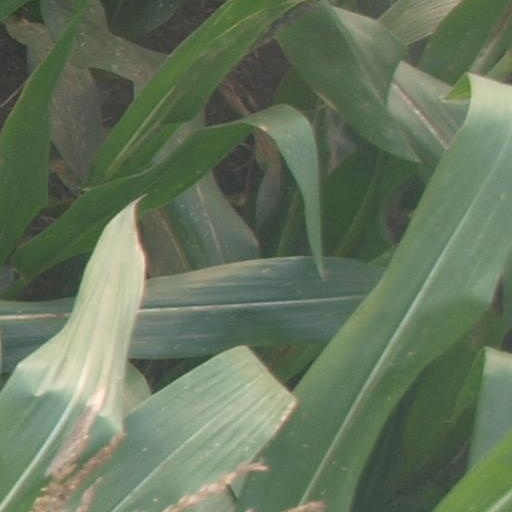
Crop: maize; corn